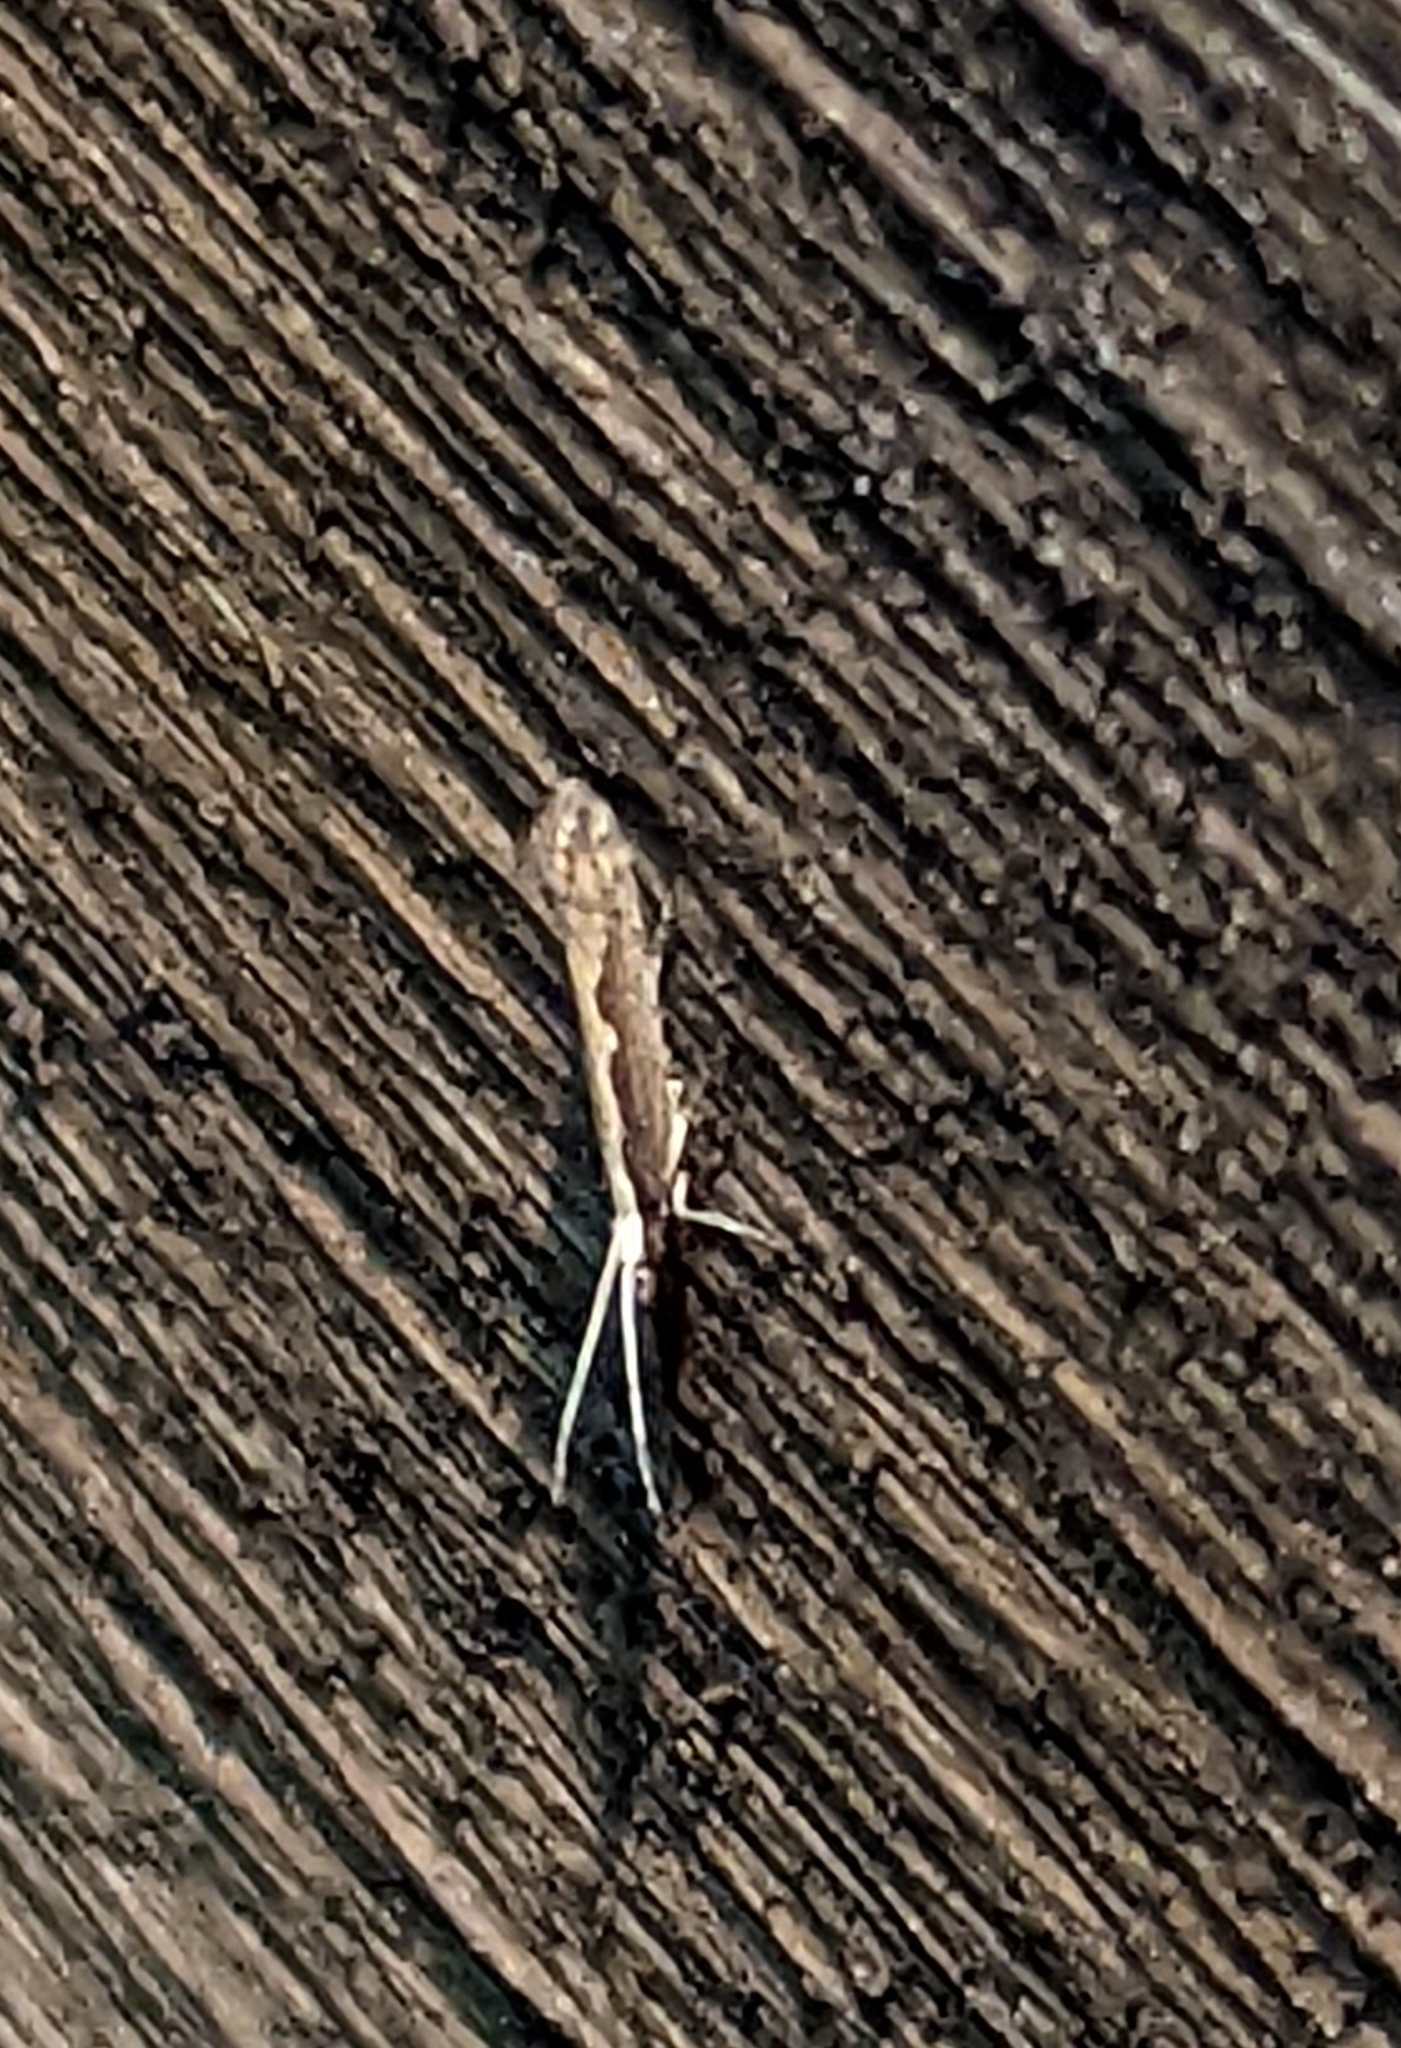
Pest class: diamondback_moth